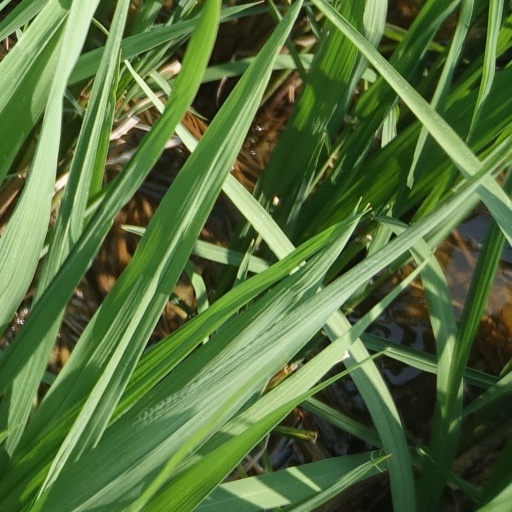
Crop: rice